Automated analyser

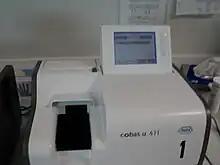
Roche Cobas u 411

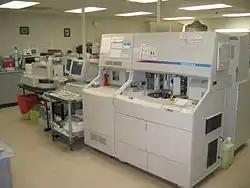
Beckman Chemistry analysers: Access (left); Synchron (right).

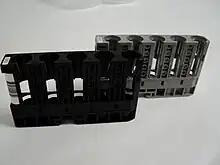
Racks: for putting samples, quality controls or calibrations. Cobas 6000

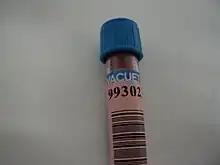
These tubes are put in the racks for testing

Photometry is the most common method for testing the amount of a specific analyte in a sample. In this technique, the sample undergoes a reaction to produce a color change. Then, a photometer measures the absorbance of the sample to indirectly measure the concentration of analyte present in the sample. The use of an ion-selective electrode (ISE) is another common analytical method that specifically measures ion concentrations. This typically measures the concentrations of sodium, calcium or potassium present in the sample.